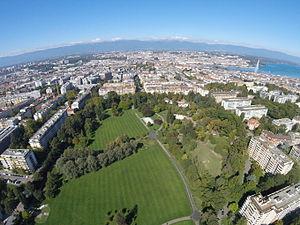
Le parc Bertrand, vue aérienne
Le parc Bertrand est un jardin public situé dans le quartier de Champel à Genève d'une surface de 110 823 m²